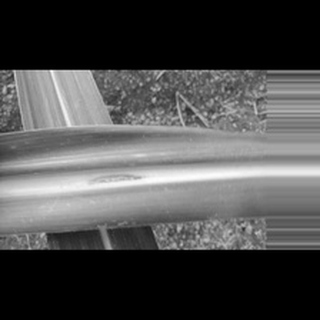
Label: sugarcane_red_rot